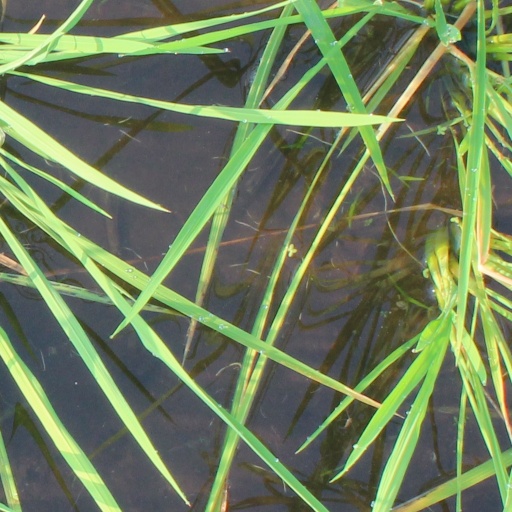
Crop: rice